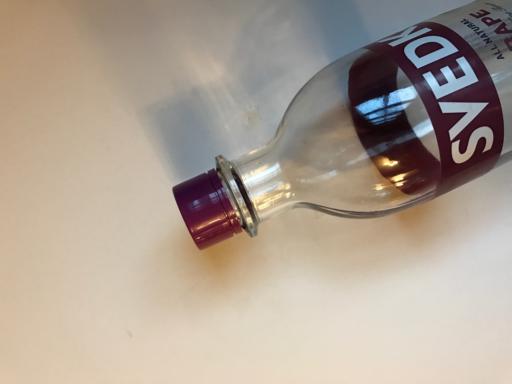
Waste category: glass